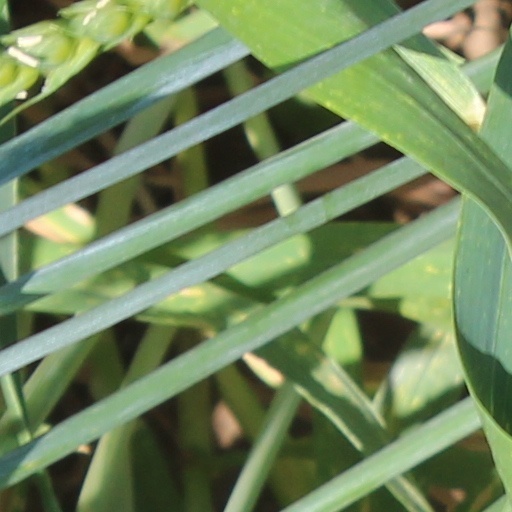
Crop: wheat